Neuroinformatics

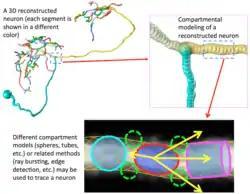
Schematic illustration of digital tracing of a neuron's morphology

Neuroinformatics is the scientific study of information flow and processing in the nervous system. Institute scientists utilize brain imaging techniques, such as magnetic resonance imaging, to reveal the organization of brain networks involved in human thought. Brain simulation is the concept of creating a functioning computer model of a brain or part of a brain. There are three main directions where neuroinformatics has to be applied: